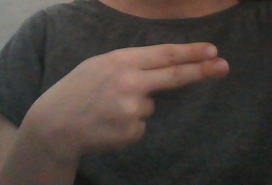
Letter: ain